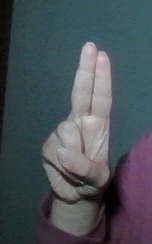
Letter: taa